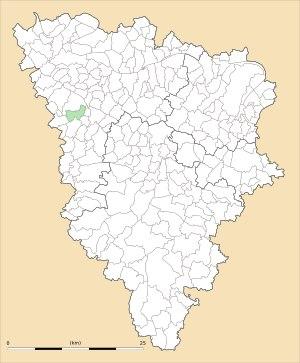
Montchauvet est une commune française située dans le département des Yvelines en région Île-de-France.